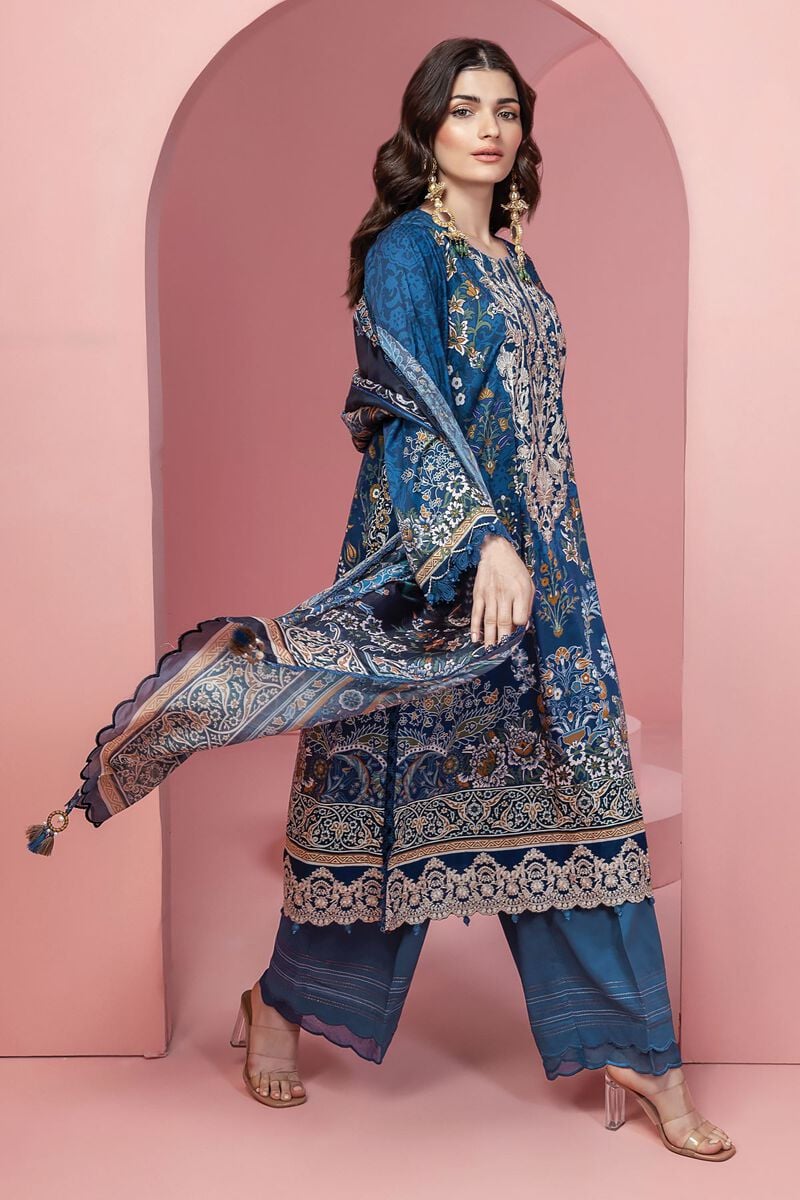
navy embroidered cotton suit